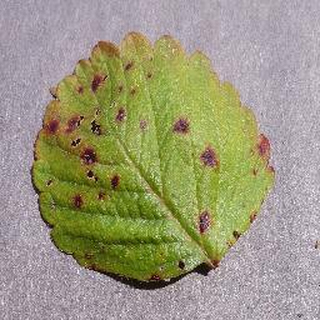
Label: strawberry_leaf_scorch